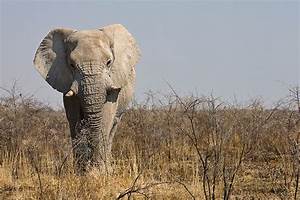
Label: elefante